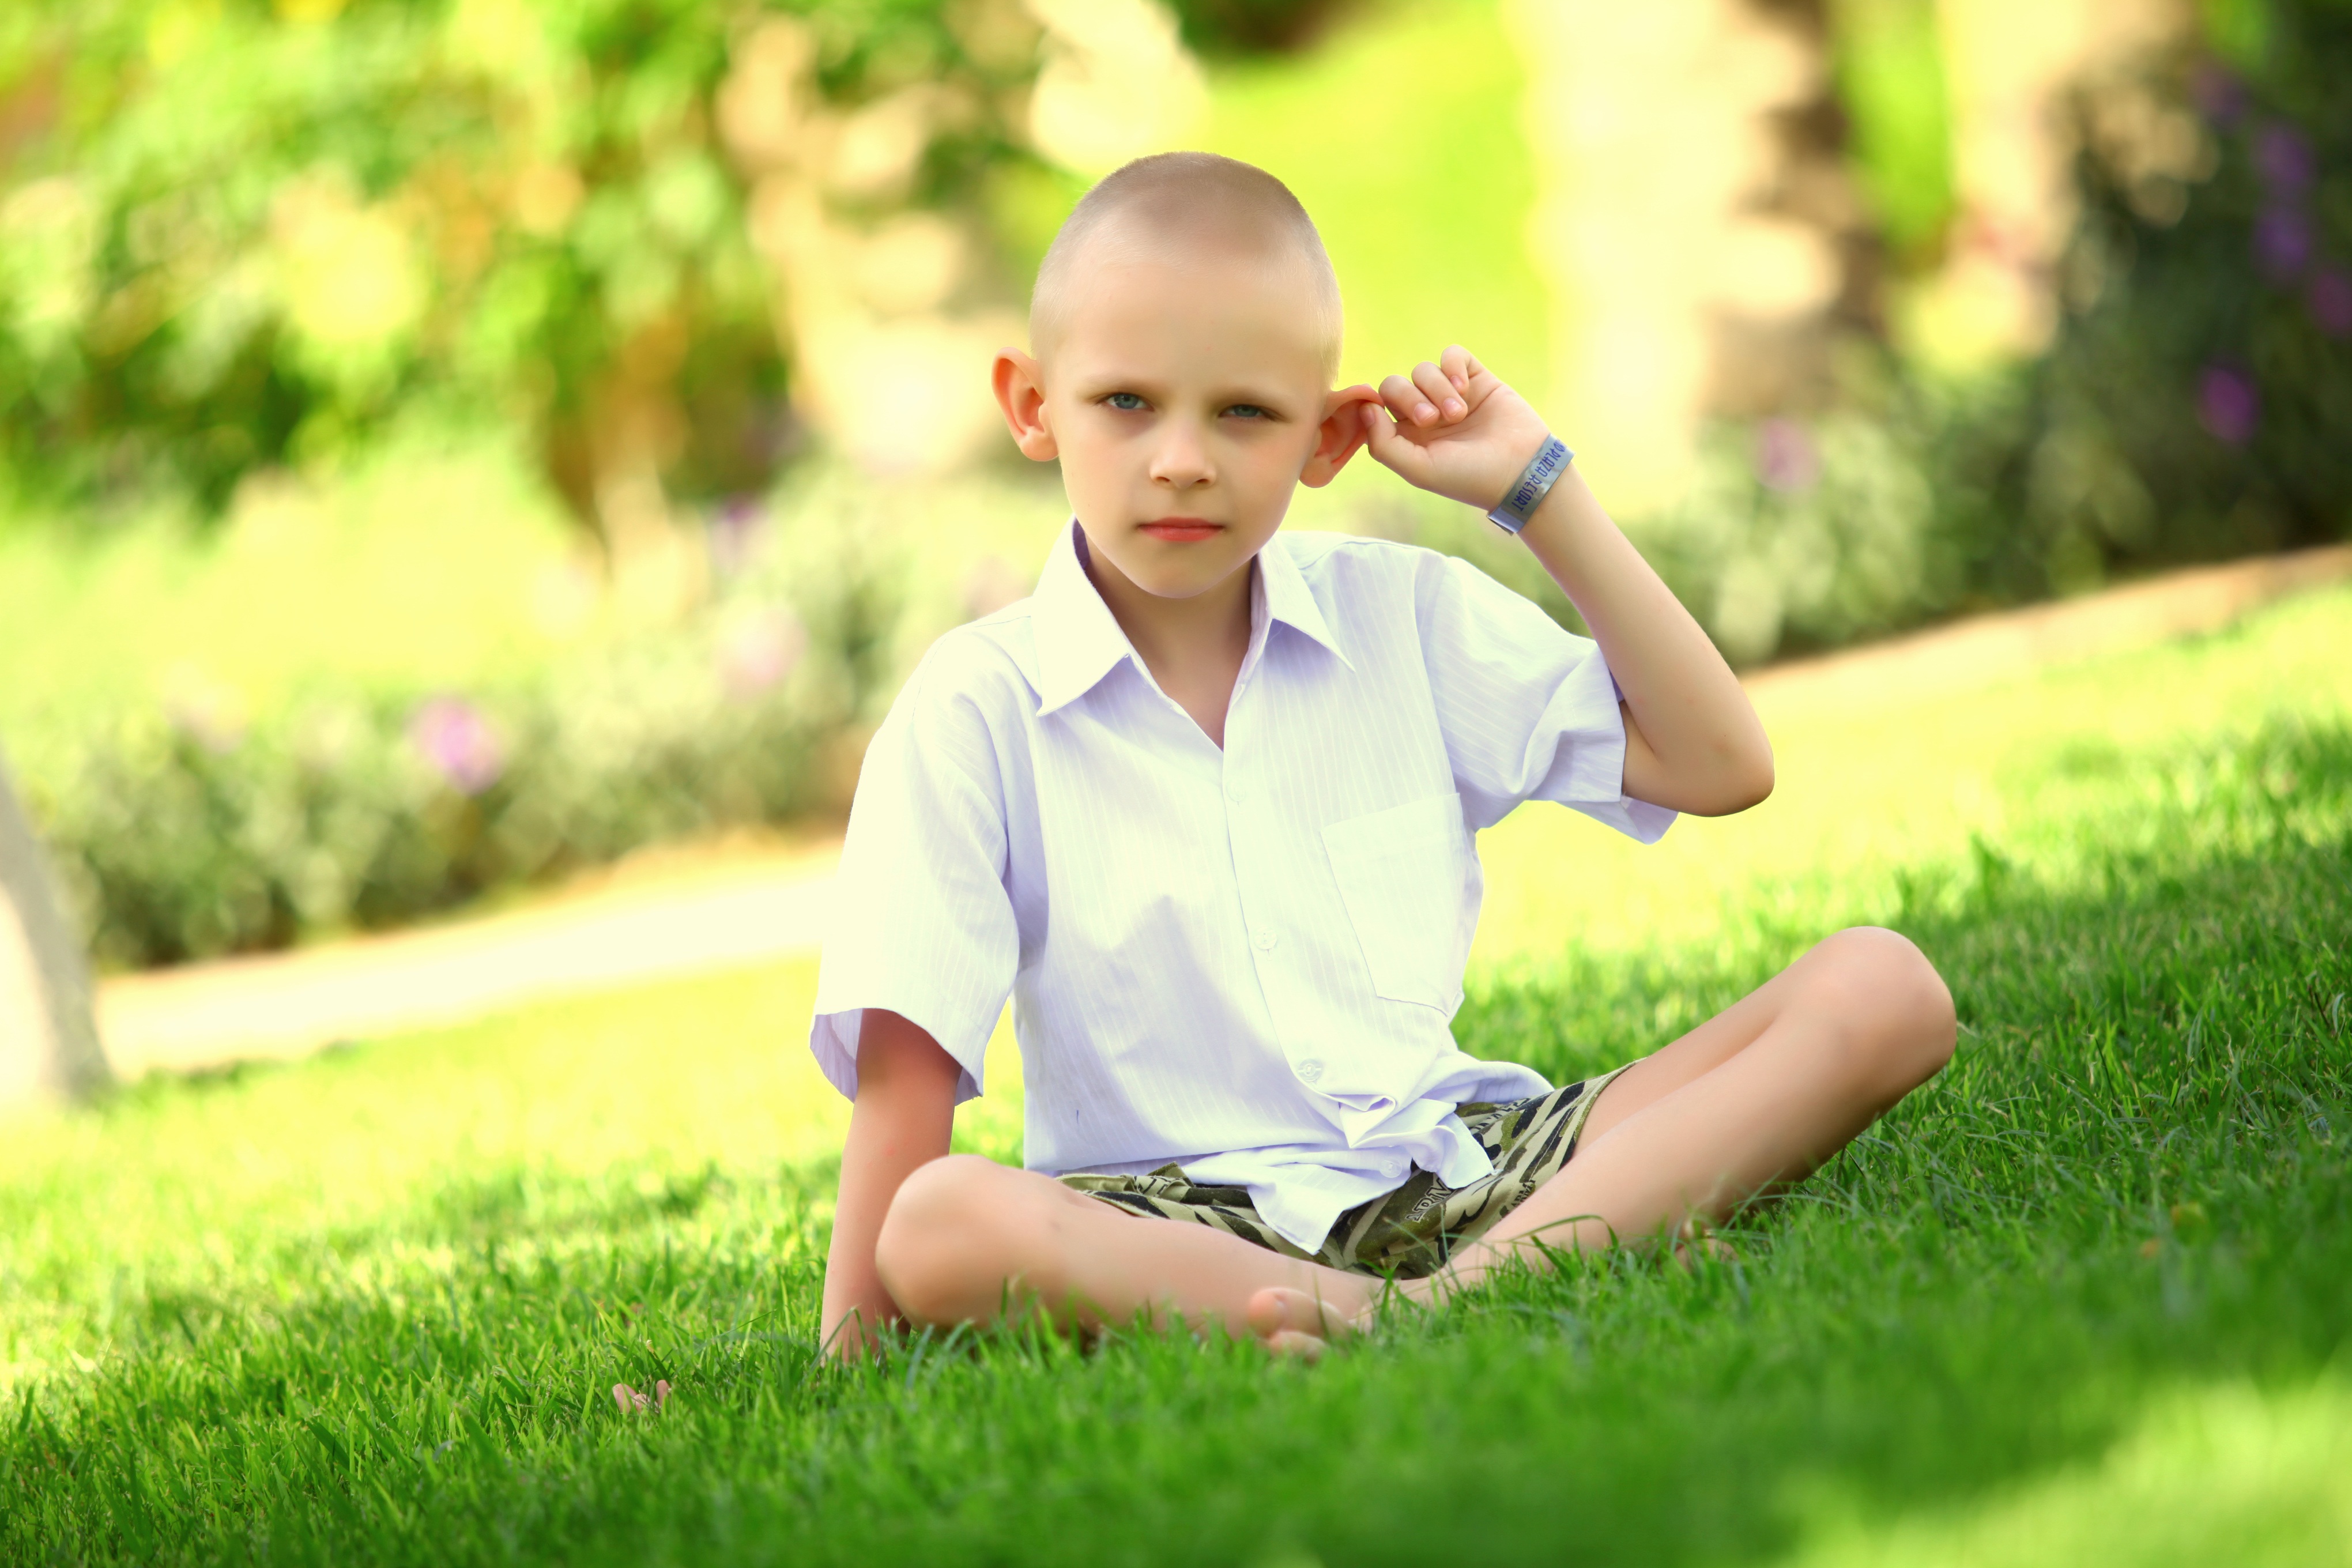
grass, person, people, girl, sun, lawn, meadow, game, play, guitar, boy, kid, cute, photo, summer, vacation, sitting, park, child, two, yellow, leisure, baby, childhood, heat, smile, stroll, family, kids, happiness, toddler, bright, little, joy, laughter, harmony, photographing children, small child, well being, children photographer, portrait photography, human positions, lyubovl